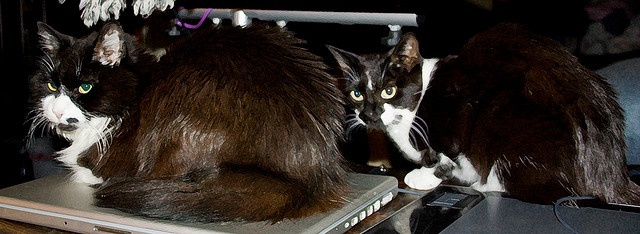
A cat laying on top of a laptop computer next to another cat.
Two cats facing left, one on laptop the other on the table.
A cat sitting on a laptop near another cat
A cat sits on a laptop next to another cat.
A cat sits on a laptop computer next to another cat on a desk.